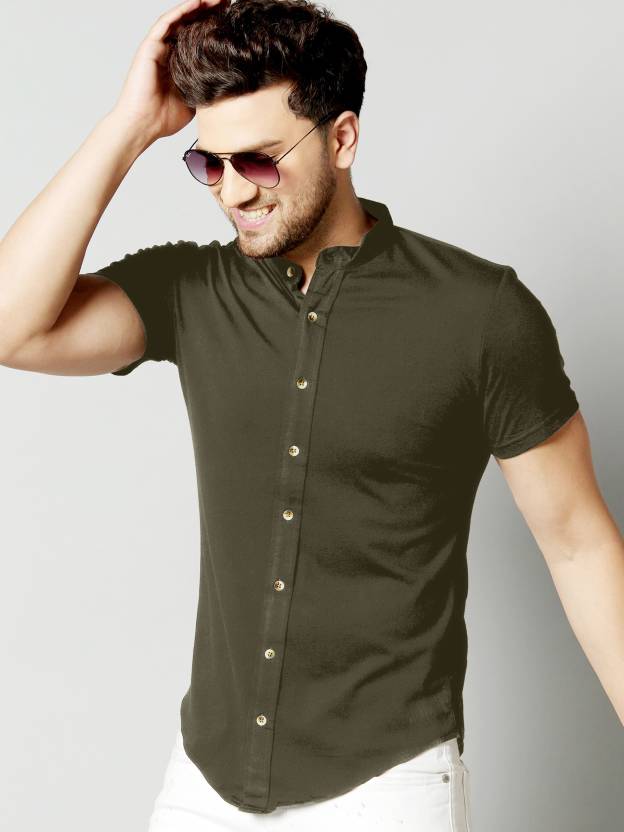
Product: Men Regular Fit Solid Mandarin Collar Casual Shirt
Price: ₹319
Colors: Dark Green
Pattern: Solid